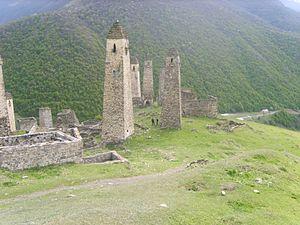
Zapovednik est le terme employé pour décrire, dans les anciennes républiques soviétiques, les aires naturelles protégées, avec pour objectif de les conserver « éternellement vierges ». Il s’agit du plus haut degré de protection environnementale et concerne des zones strictement protégées et dont l’accès au public est restreint.